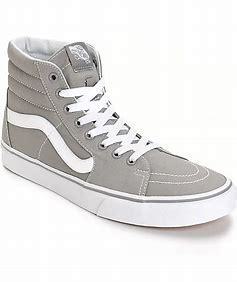
Brand: Vans
Model: SK8 Hi Skate